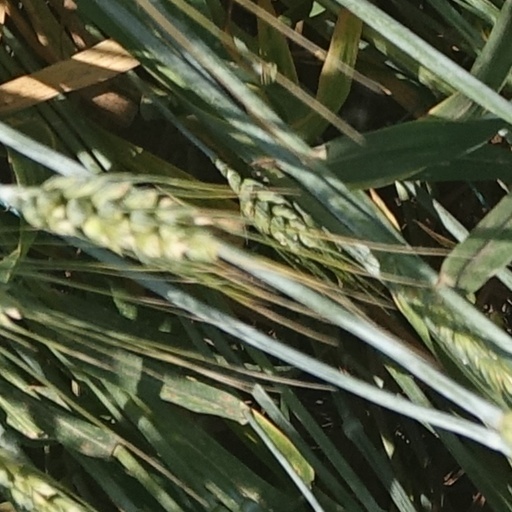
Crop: wheat